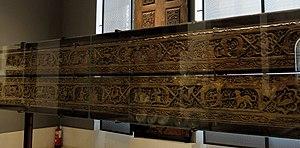
Poutres de bois sculpté fatimides (11e siècle), retrouvés dans le bimaristan du Sultan Kalaoun. Musée islamique du Caire.